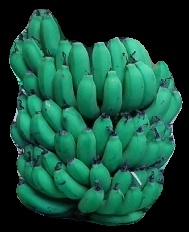
Variety: pachbale
Grade: grade2